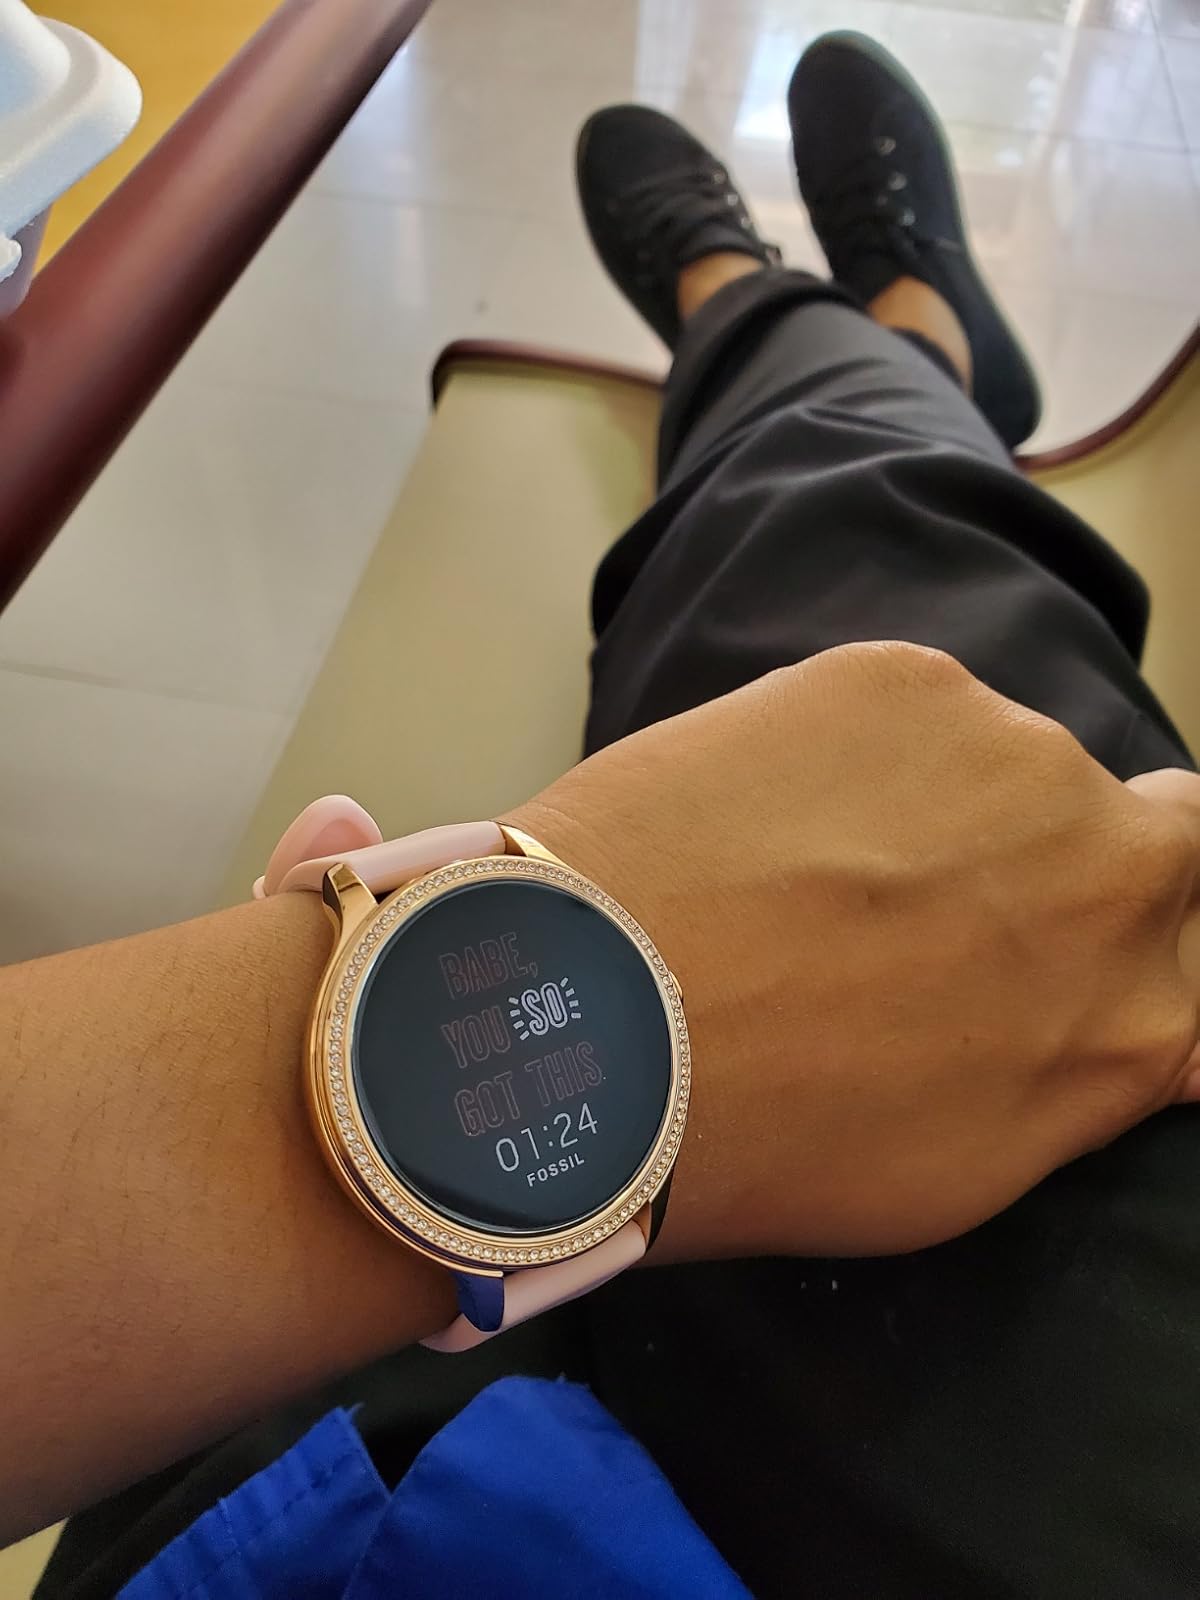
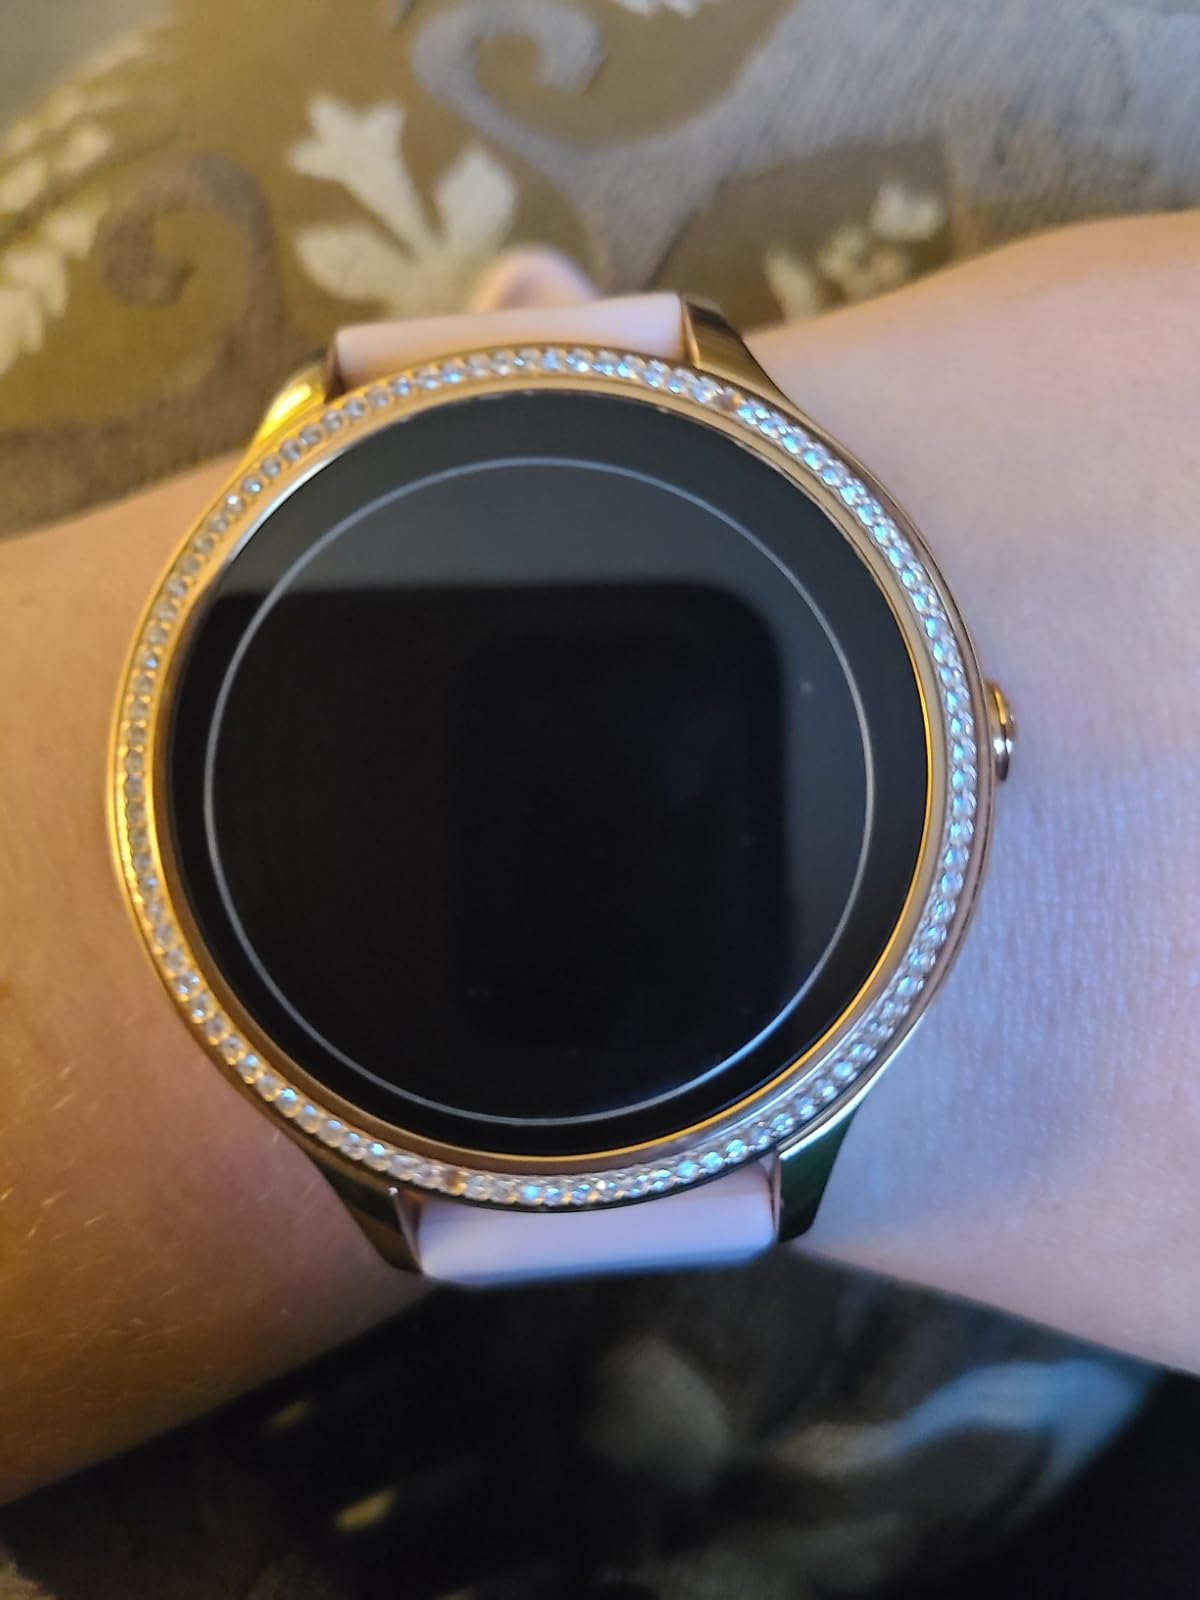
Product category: smartwatch
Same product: yes